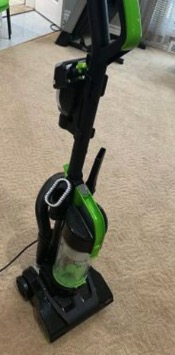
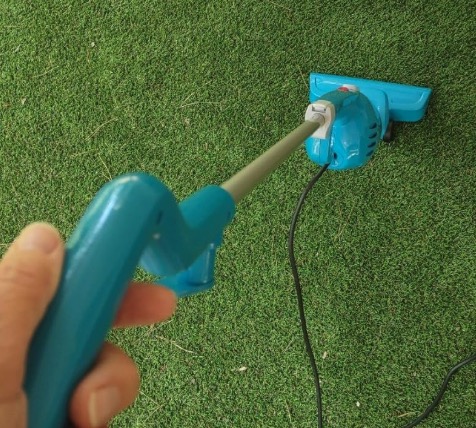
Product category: items_vacuum
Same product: no